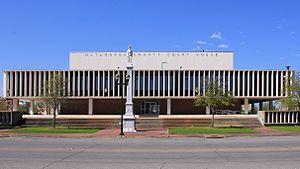
Le comté de Matagorda, en anglais : Matagorda County, est un comté de l'État du Texas aux États-Unis. Selon le recensement des États-Unis de 2010, sa population est de 36 702 habitants. Fondé le 6 mars 1834, le siège de comté est la ville de Bay City. Son nom, d'origine espagnole, Mata gorda, signifie en français : Grande brousse, en référence aux fourrés de canebrakes qui poussaient sur ses rivages dans le golfe du Mexique.